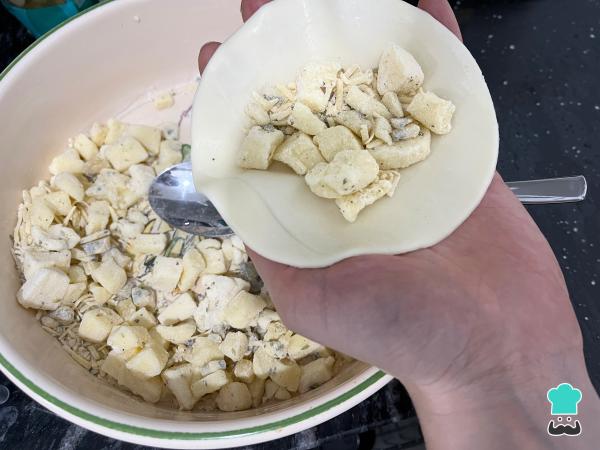
Rellena cada disco de empanada, humedeciendo ligeramente el borde de uno de sus lados. No agregues demasiado relleno o esto también hará que las empanadas se exploten durante su cocción. Ciérralas llevando el aire de un lado al otro y asegúrate de que no quede nada dentro. Ciérralas uniendo las dos puntas hacia adelante.